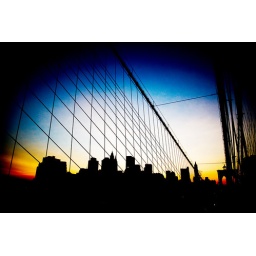
The New York City skyline around ground zero at sunset - Photo taken from the Brooklyn bridge